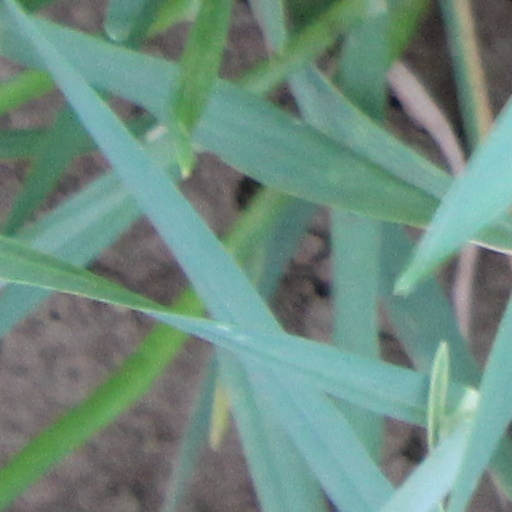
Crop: wheat